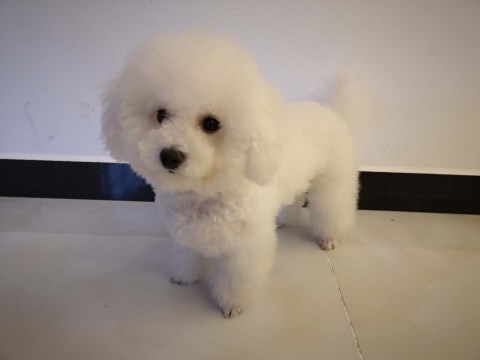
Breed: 3083-n000117-Bichon_Frise